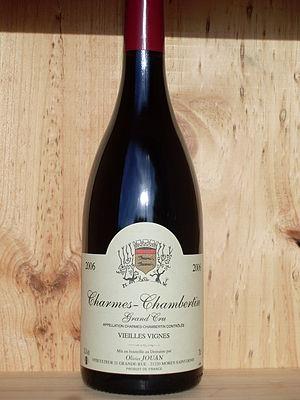
Charmes Chambertin Grand Cru 2006 Domaine Jouan Olivier
Le charmes-chambertin est un vin français d'appellation d'origine contrôlée produit sur le climat des Charmes à Gevrey-Chambertin, en Côte-d'Or. Il est classé parmi les grands crus du vignoble de la côte de Nuits.
Vieille vigne ou vieilles vignes est un terme couramment utilisé sur les étiquettes de vin pour indiquer que celui-ci est le produit de vignes réputées âgées. Cette notification découle de la conviction générale que les vieilles vignes, dans de bonnes conditions de vinification, donnent un meilleur vin. Cependant, en France, en Europe et aux États-Unis, tout comme dans la plupart des pays, il n'a pas de définition légale ni même d'accord sur le concept de « vieille vigne ».